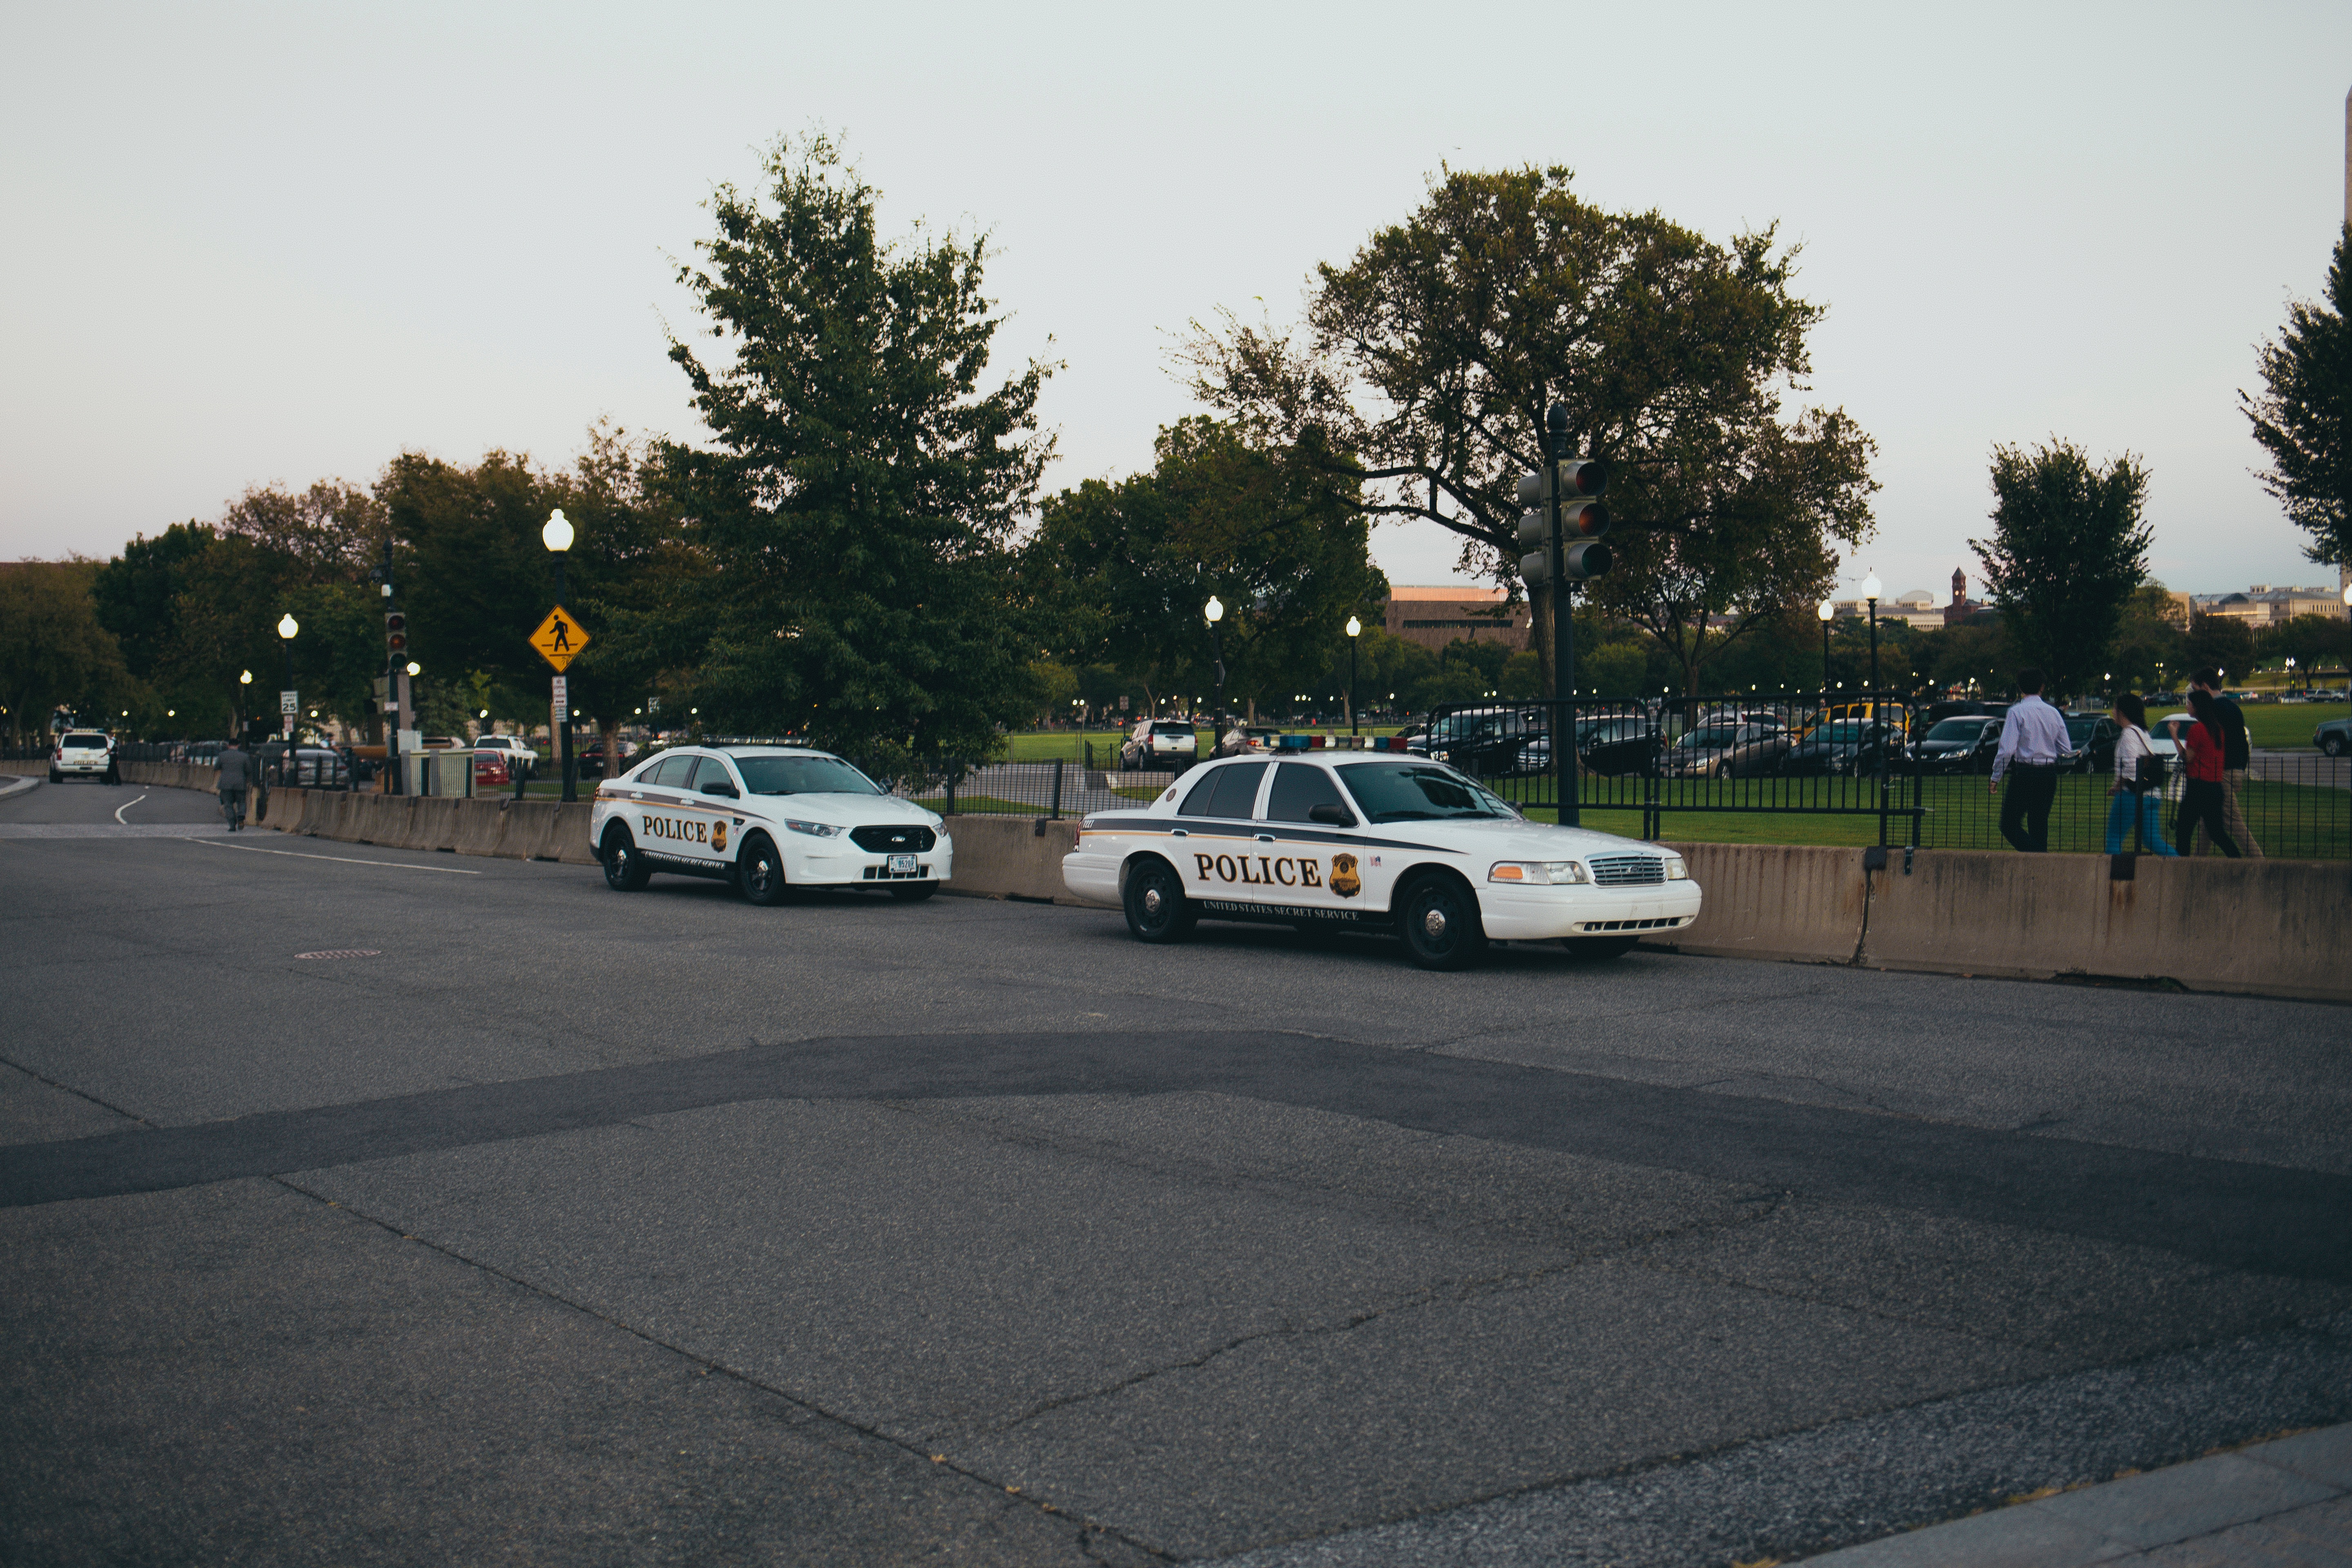
pedestrian, road, traffic, street, car, driving, downtown, transport, vehicle, lane, lighting, parking lot, infrastructure, residential area